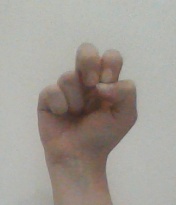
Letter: gaaf